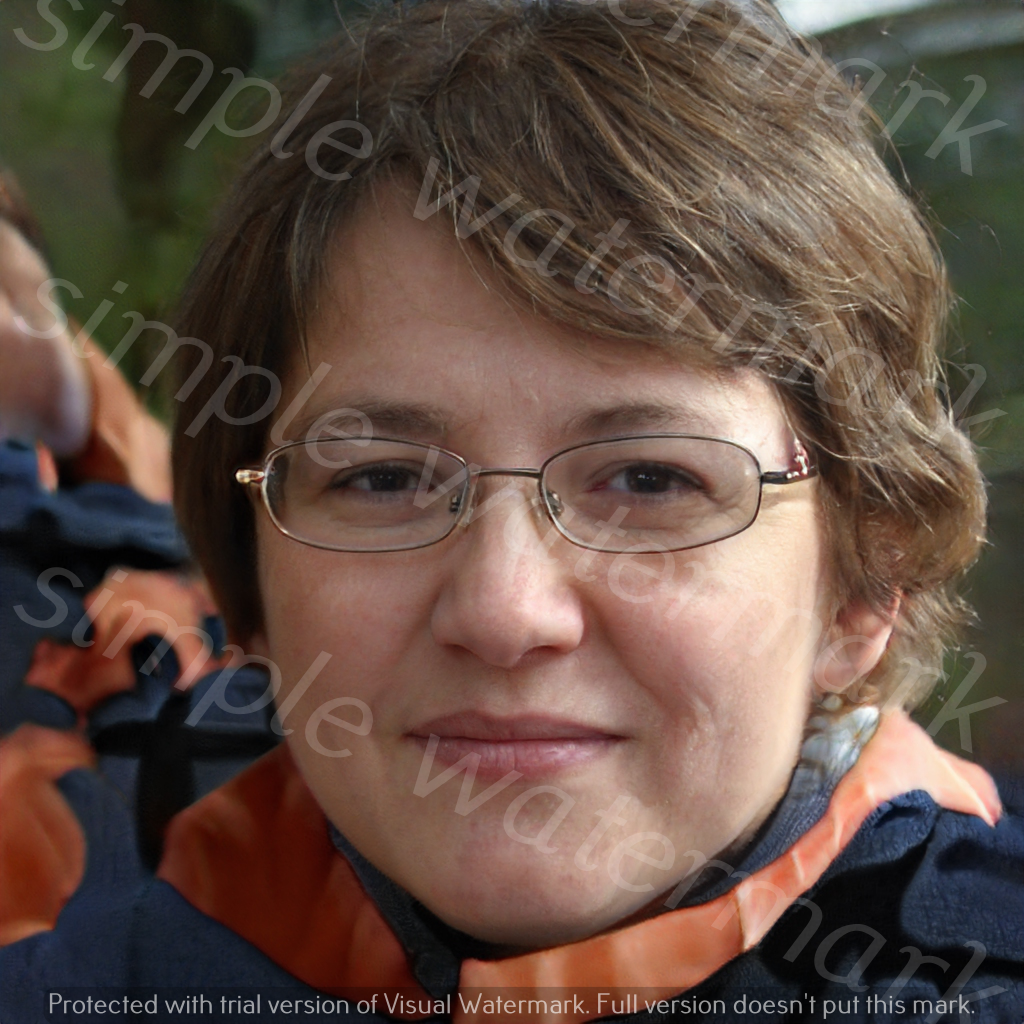
Label: Watermark